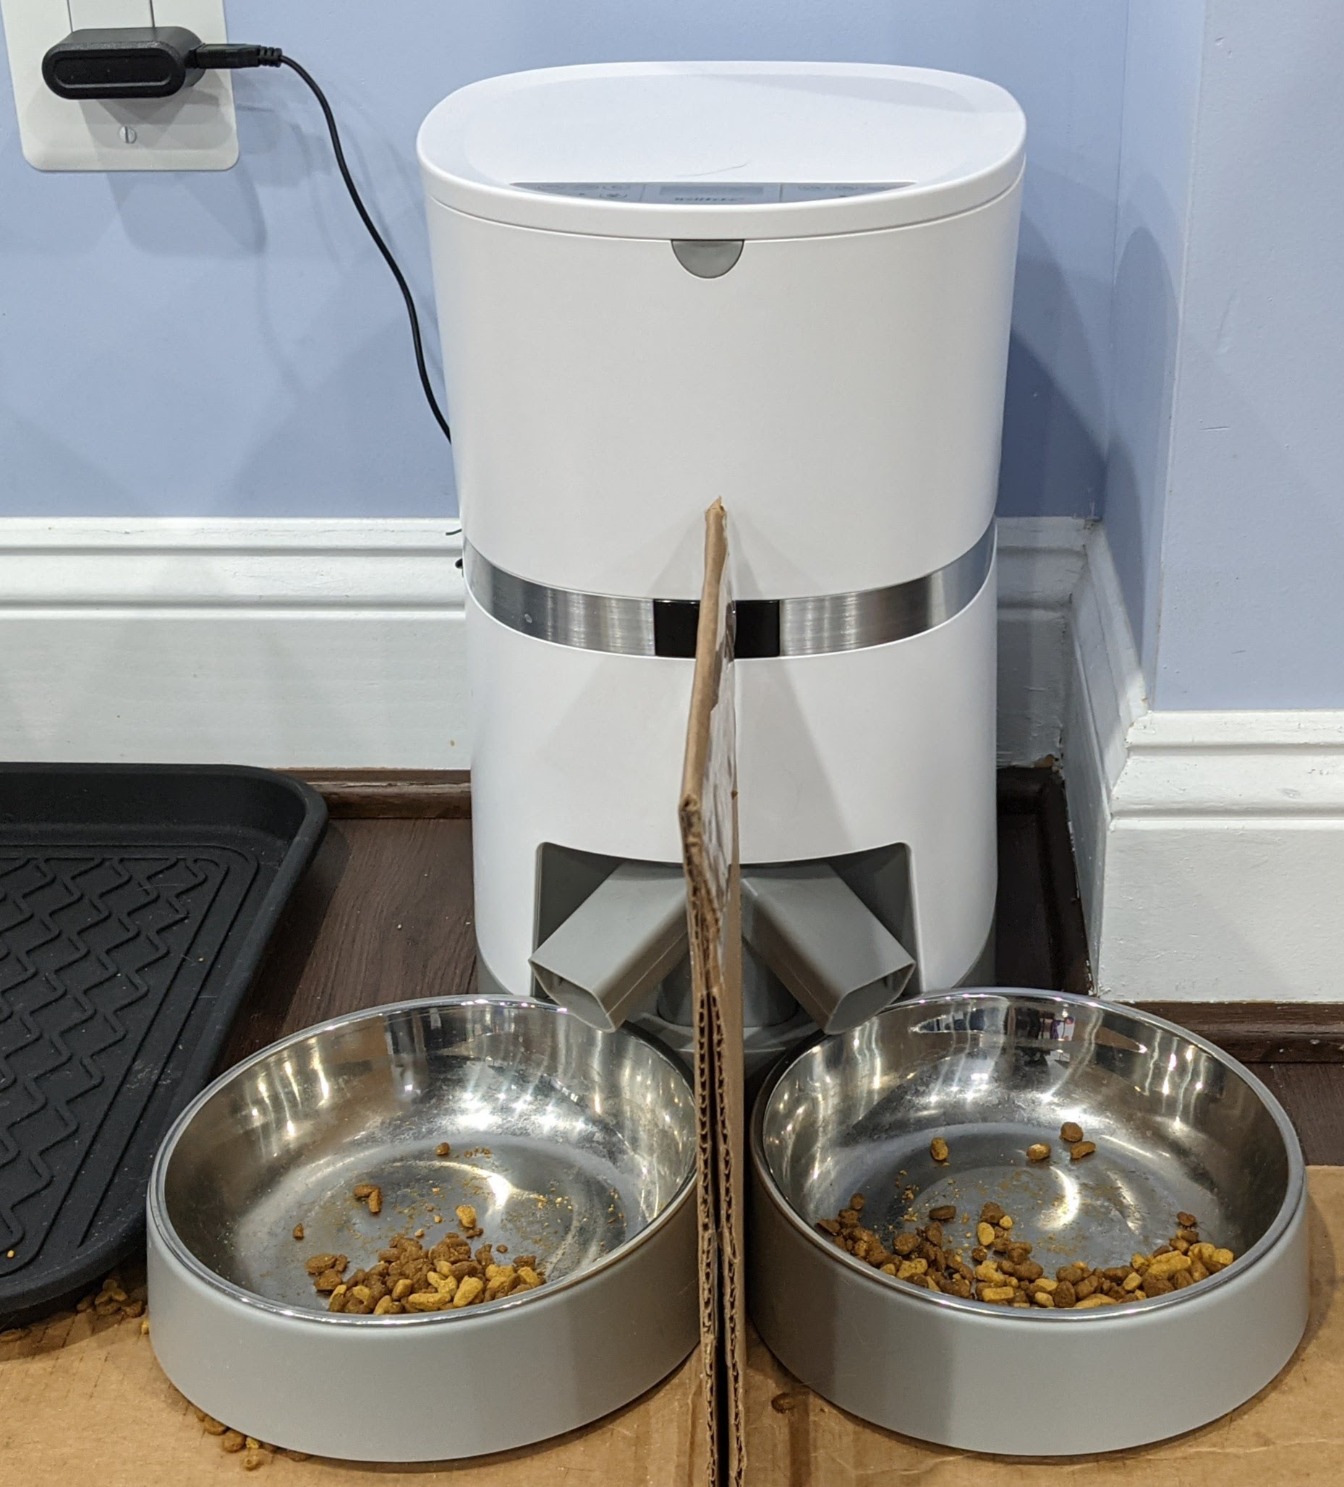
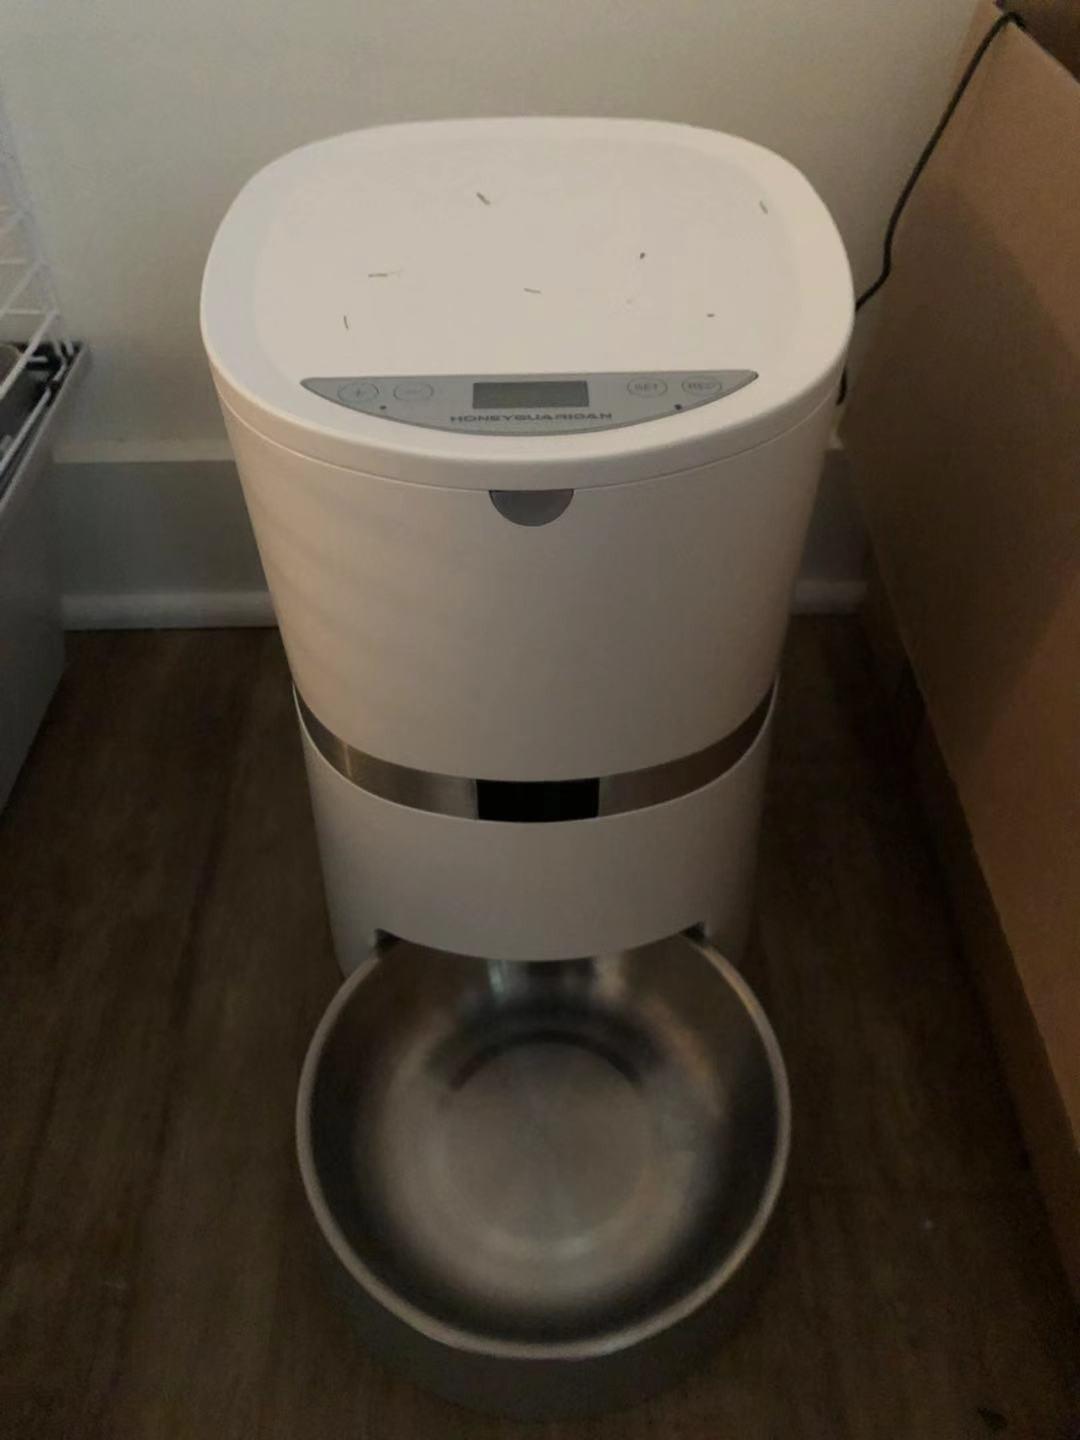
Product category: items_feeder
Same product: no